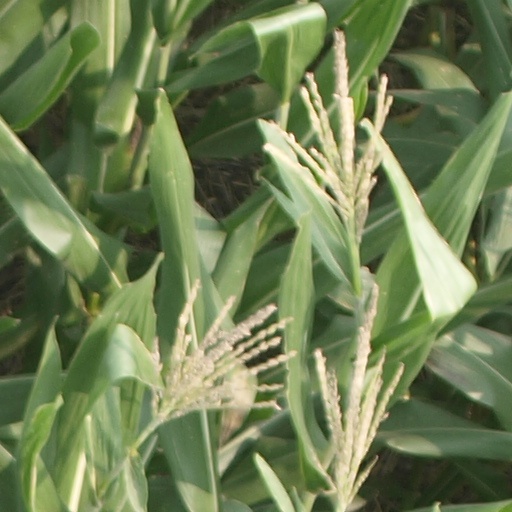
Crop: maize; corn